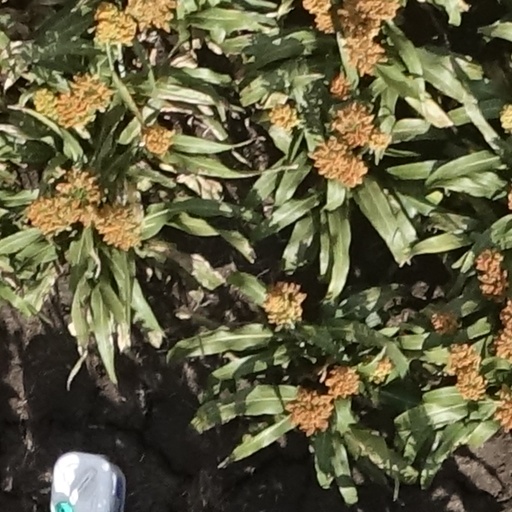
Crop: sorghum